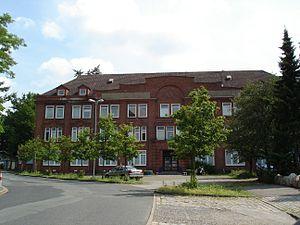
La Dynamit Nobel, exactement Dynamit Nobel AG, abrégée en DAG, était une entreprise allemande spécialisée dans l'industrie chimique et l'industrie de l'armement, dont le dernier siège social se situait à Troisdorf. L'entreprise a été démantelée et vendue en 2004 par sa maison-mère MG technologies. La plus grande partie de l'ancienne Dynamit Nobel a été reprise par l'entreprise américaine Rockwood Inc. Le dernier bilan annuel, en 2003, fit état d'un chiffre d'affaires de 2,3 milliards d'euros et d'environ 12 300 employés. L'entreprise a été dirigée du 1ᵉʳ janvier 2003 à sa vente le 31 juillet 2004 par Jürg Oleas, en tant que président directeur général, fonction qu'il occupait aussi simultanément chez MG technologies.